Hurricane Elena

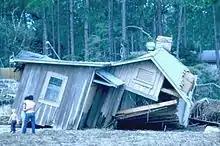
House destroyed by Hurricane Elena in Florida

Pinellas County suffered some of the worst damage from Hurricane Elena in Florida. At the height of the storm, over 500,000 of its residents were without electricity. Forty-four single-family homes were destroyed, 31 more were damaged, and several condominiums, townhouses, and commercial buildings were damaged or destroyed. The hurricane also wrecked or irreparably compromised nearly of coastal bulkheads and inflicted minor damage on more. Most of the affected seawalls were degrading or poorly reinforced. Seawalls with higher standards of construction generally remained intact, though even in those cases, overwash from the Gulf of Mexico topped the barriers and deposited large volumes of sand. The hurricane cost roughly $100 million in Pinellas County.